Alice Delysia

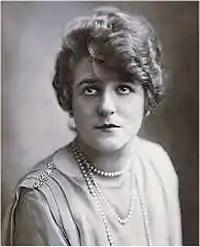
Delysia in 1916

Alice Henriette Lapize (3 March 1889 – 10 February 1979), better known by her stage name, Alice Delysia and sometimes Elise Delisia, was a French actress and singer who made her career in English musical theatre. After performing in the chorus at the Moulin Rouge and other theatres in Paris from the age of 14, she became a chorus girl in Edwardian musical comedies, briefly on Broadway in 1905, then in London for several years and back in Paris in 1912.